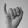
ASL letter: I